William Henry Beach

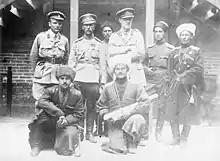
Brigadier General Beach (back row, 3rd from right) with British and Russian officers and men

The remainder of 1916 was spent in reinforcing the British forces and setting up much improved lines of supply. The new commander, General Maude, began an offensive in December 1916 and by March 1917 had captured Baghdad. Further operations took place in the spring of 1918 and again in the autumn culminating in the surrender of Halil with his army, followed by the capture of Mosul on 14 November 1918. During this time the Intelligence Branch was greatly expanded. Beach remained at its head and was promoted successively to lieutenant colonel in January 1916, colonel later that year and brigadier general in January 1917.